Zero-length launch

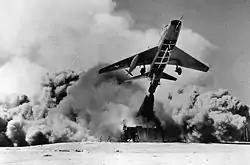
A USAF F-100D Super Sabre using a zero-length-launch system

The zero-length launch system or zero-length take-off system (ZLL, ZLTO, ZEL, ZELL) is a PTOL method whereby jet fighters and attack aircraft could be near-vertically launched using rocket motors to rapidly gain speed and altitude, in particular for point-defence roles. Such rocket boosters were limited to a short burn duration, were typically solid-fuel and suitable for only a single use. They were intended to drop away once expended.